It's OK, I'm Wearing Really Big Knickers

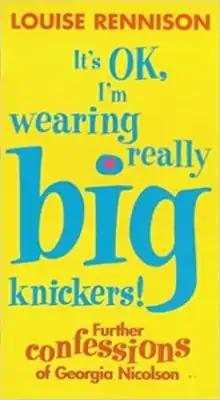
First edition

It's OK, I'm Wearing Really Big Knickers is a 2000 best-selling young adult novel by English author Louise Rennison, the second in the Confessions of Georgia Nicolson series. It was published in the United States as On the Bright Side, I'm Now the Girlfriend of a Sex God. Elements of the book were used in the 2008 film "Angus, Thongs and Perfect Snogging".